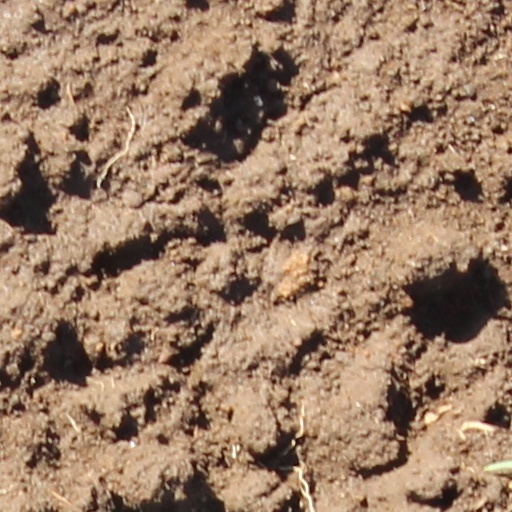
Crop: wheat